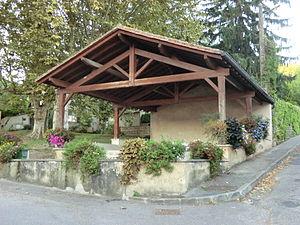
Saint-Maurice-de-Beynost est une commune française, située dans le département de l'Ain en région Auvergne-Rhône-Alpes, à environ 14 km de Lyon dont elle fait partie de l'unité urbaine. Elle appartient également à la région naturelle de la Côtière.